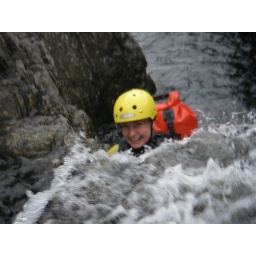
Amy in the white water